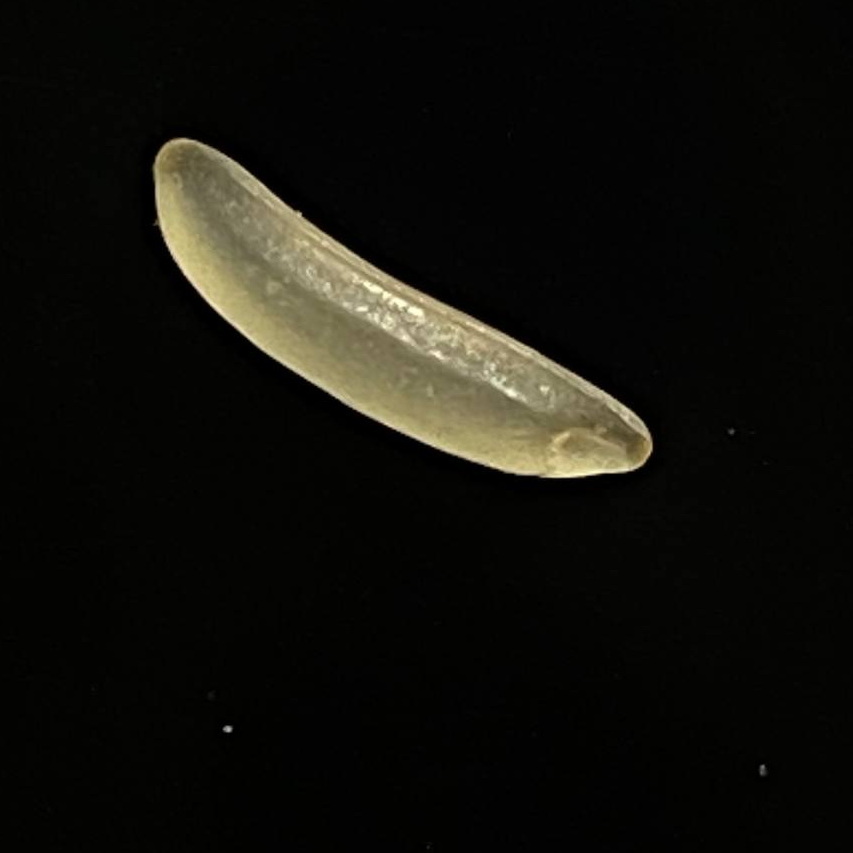
Rice variety: Bashmoti